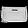
Label: Bag